Artern

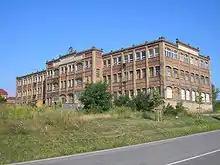
Former machine factory Kyffhäuserhütte

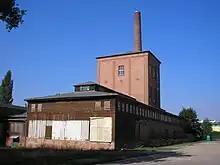
Former saline works

Atern has a cool steppe climate (Köppen: "BSk"; Trewartha: "BSbk"), bordering on an oceanic one (Köppen: "Cfb"; Trewartha: "Dobk"), which is unique for Germany. The annual precipitation is , and the precipitation in summer is more than twice that in winter.